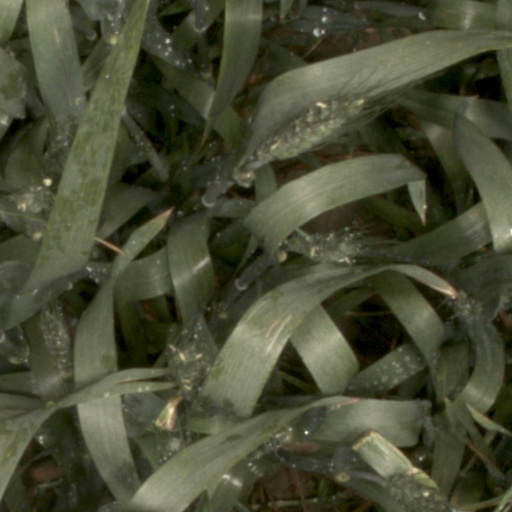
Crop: wheat